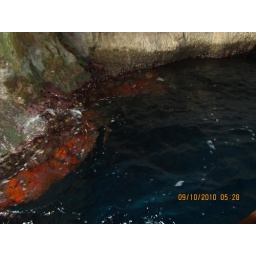
The brilliant orange coloring of the algae caught our eyes...it was so beautiful in the gorgeous blue color of the water.